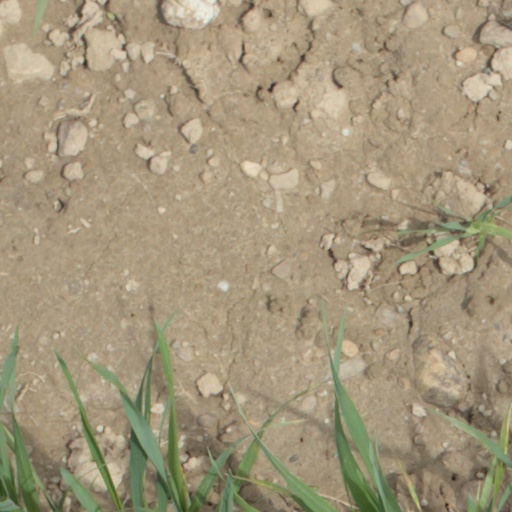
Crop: wheat